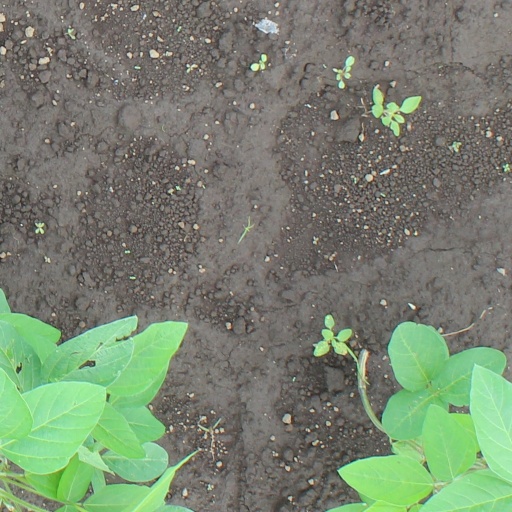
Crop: soybean